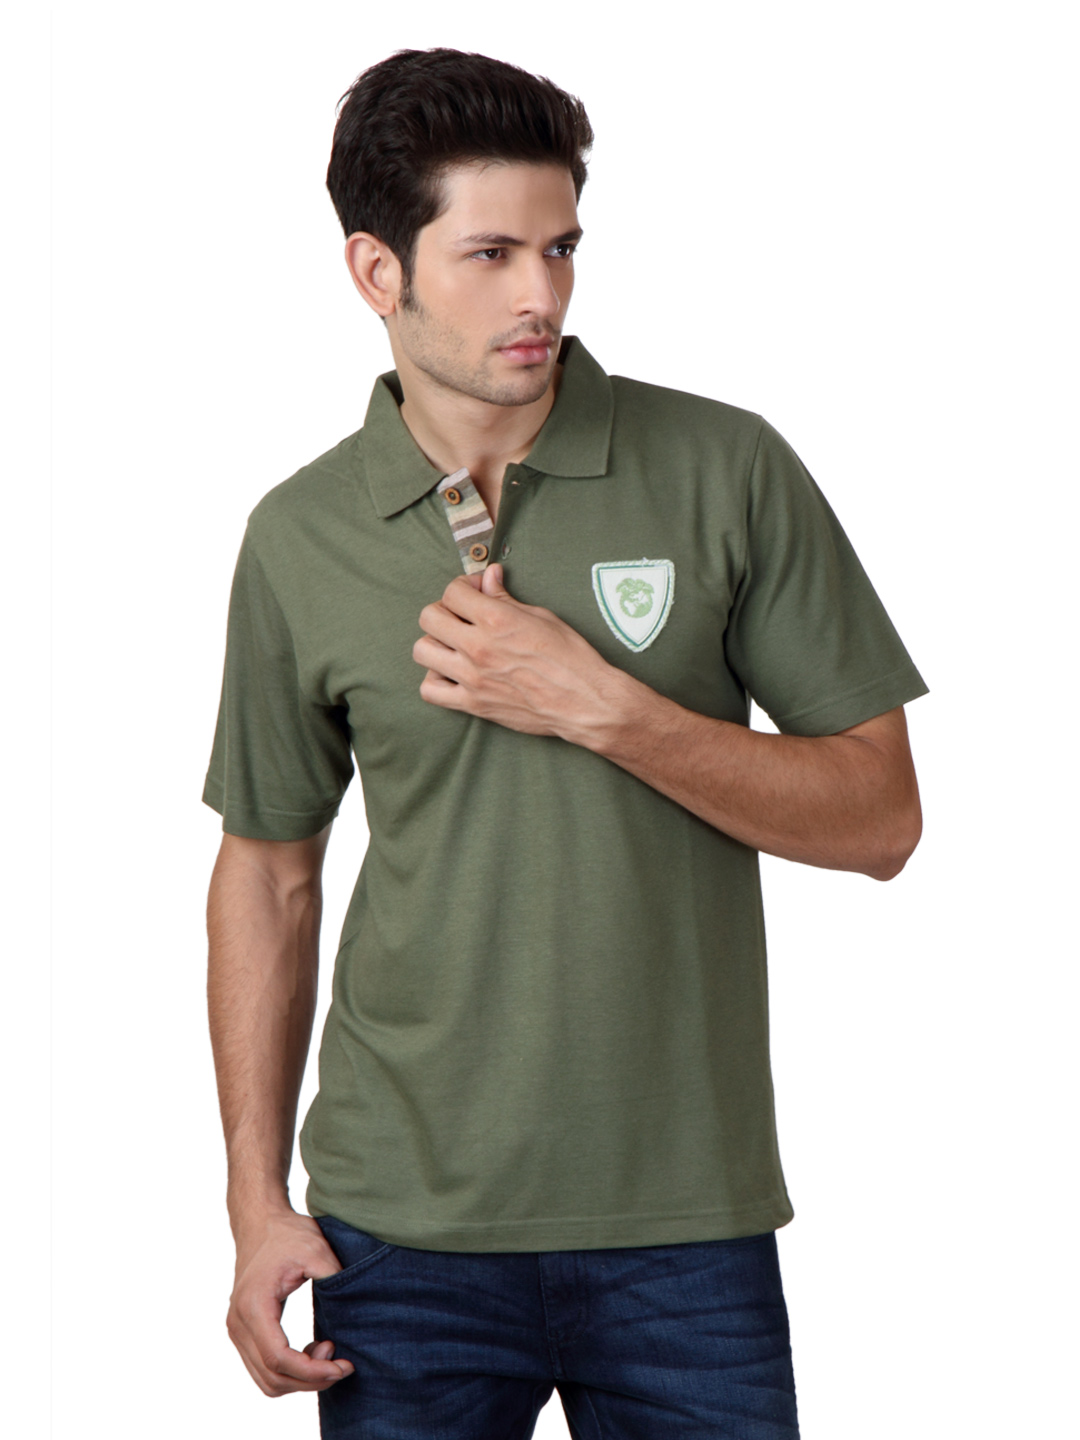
Do u speak green Men Olive T-shirt
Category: Apparel / Topwear / Tshirts
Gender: Men
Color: Olive
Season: Summer 2012
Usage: Casual